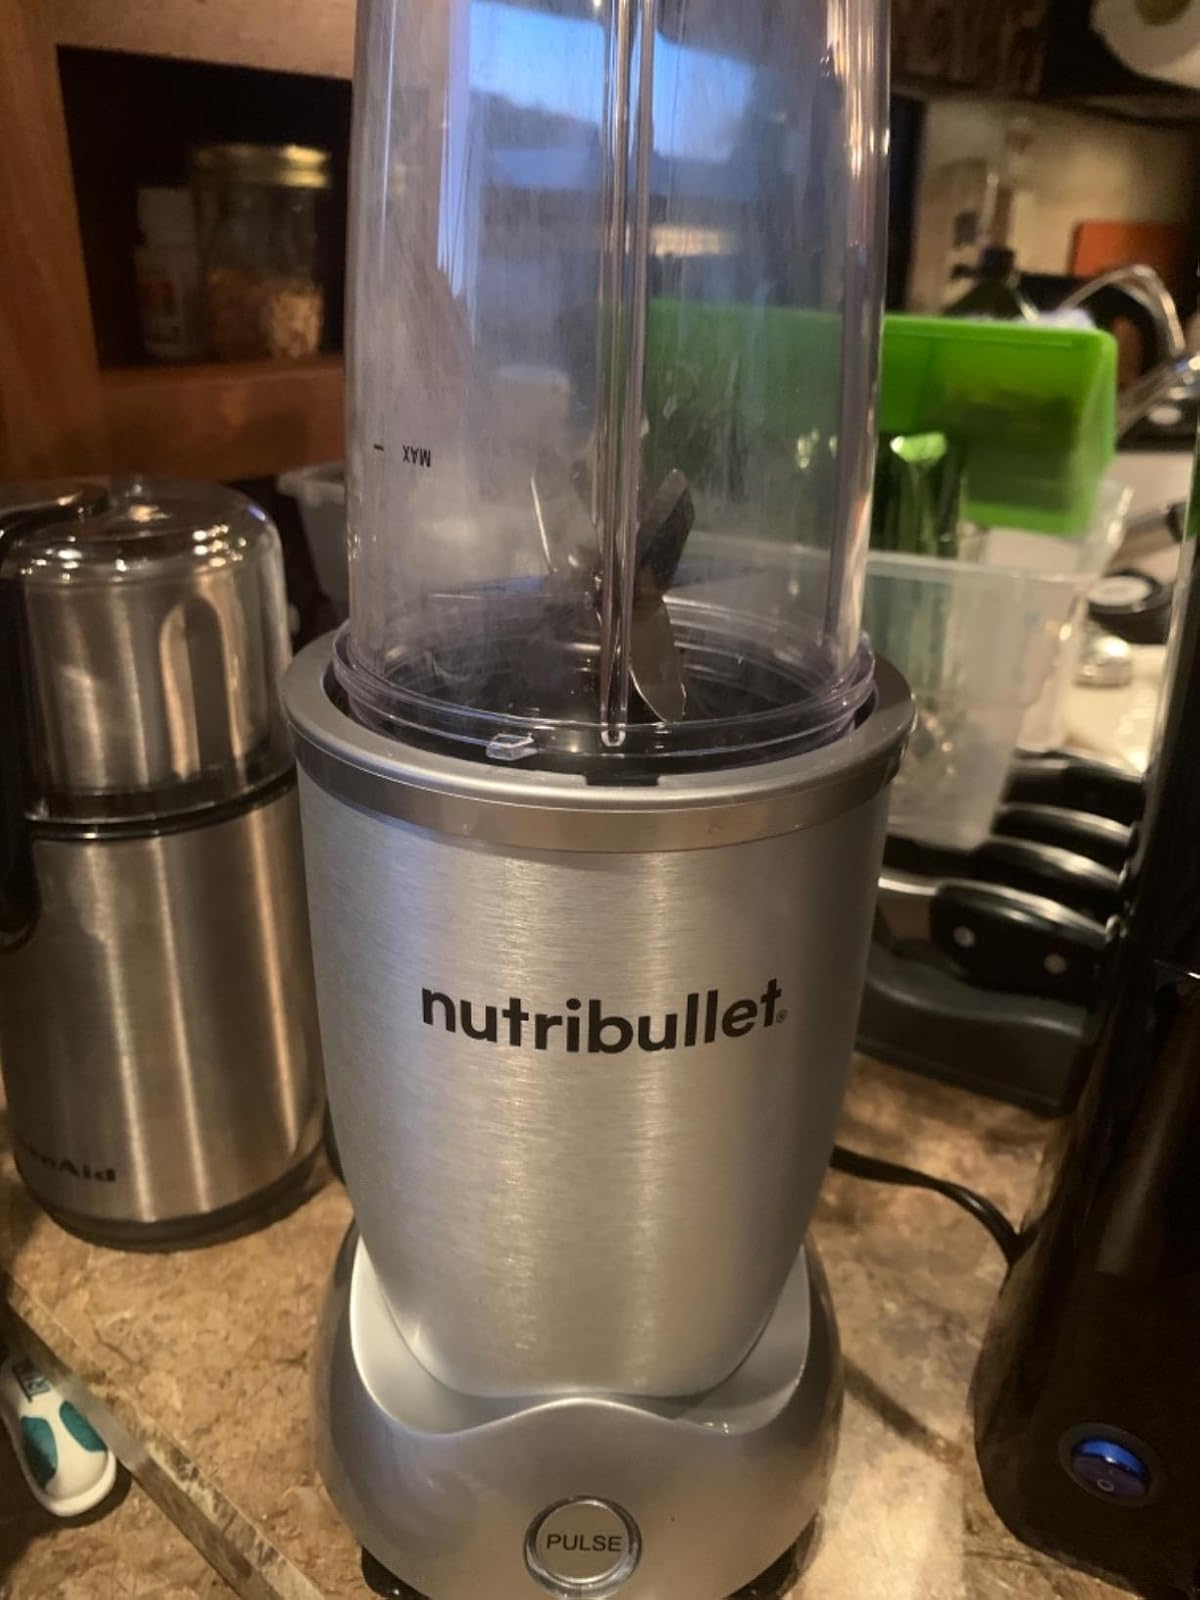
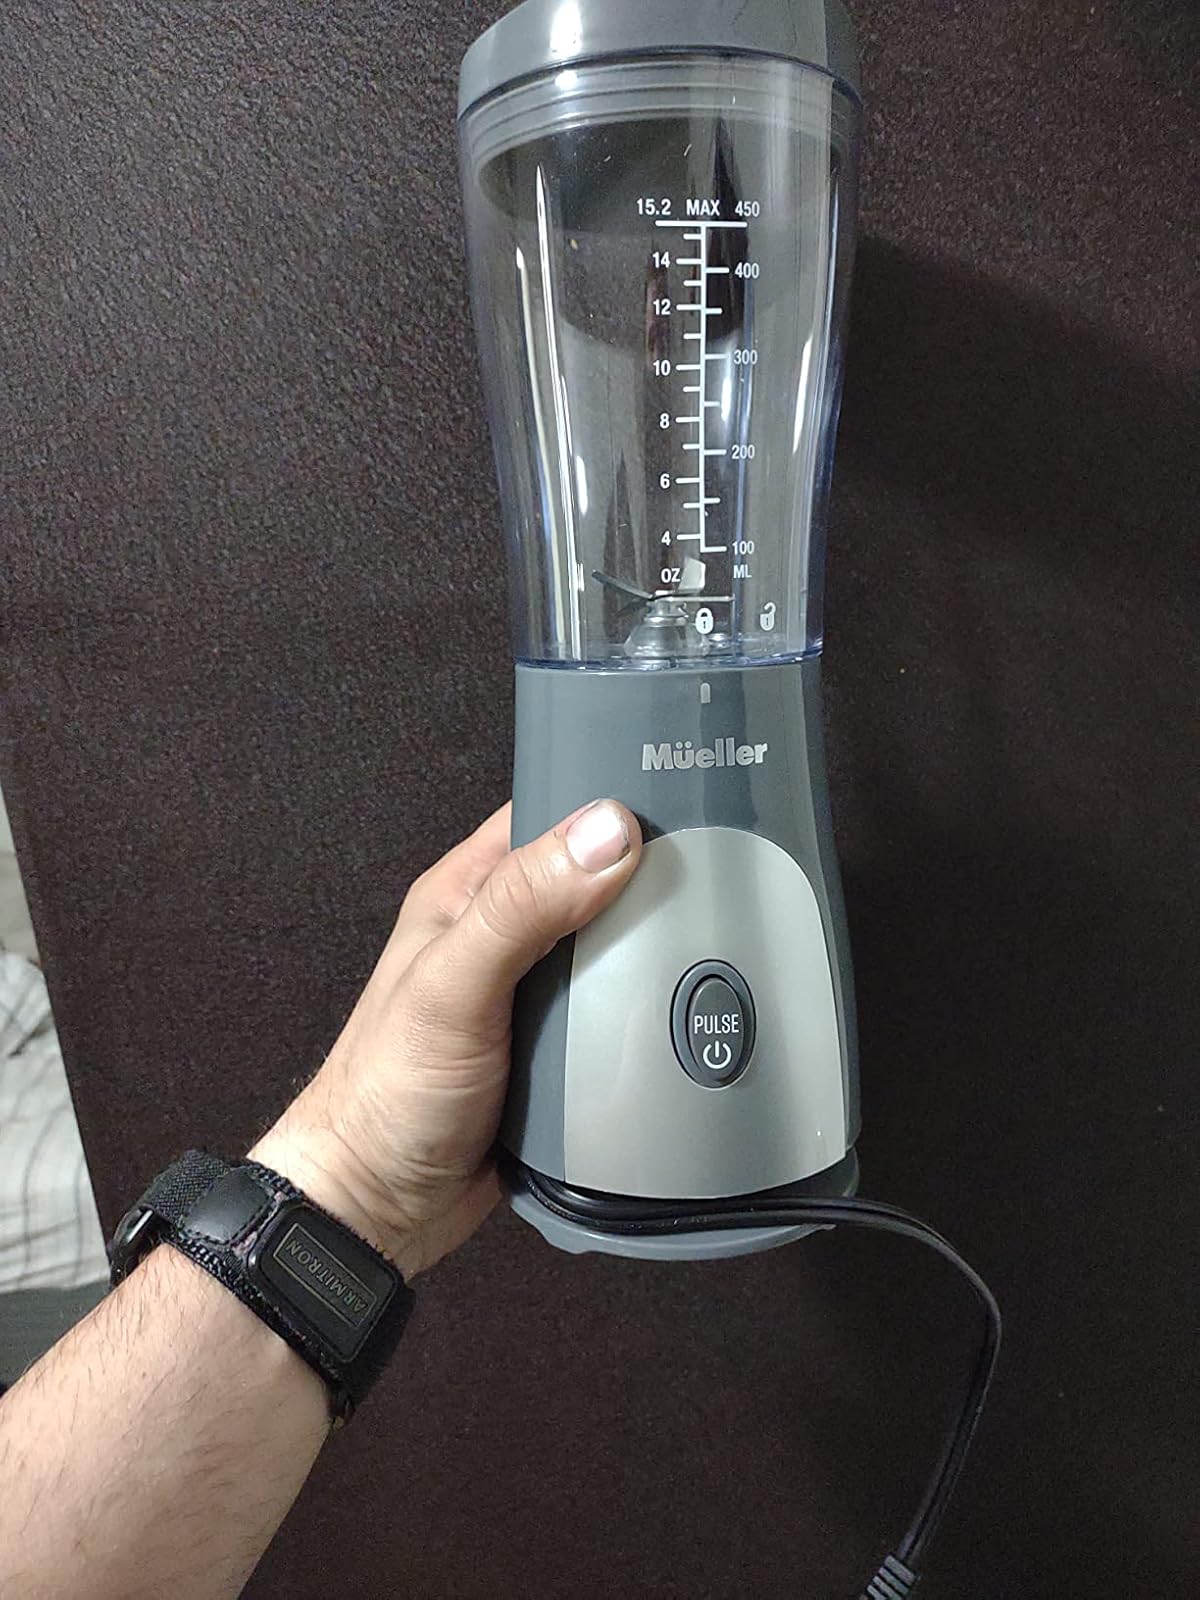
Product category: items_blender
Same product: no